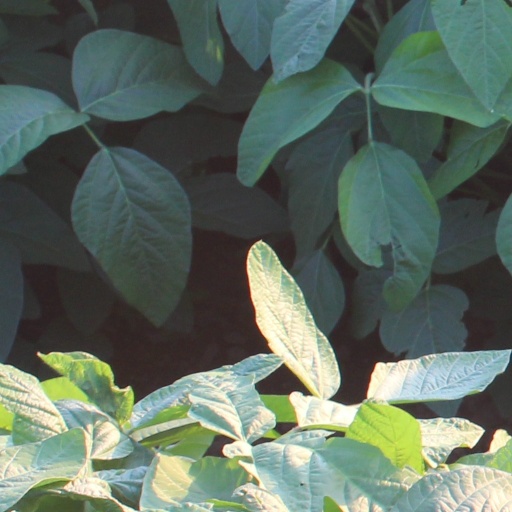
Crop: soybean